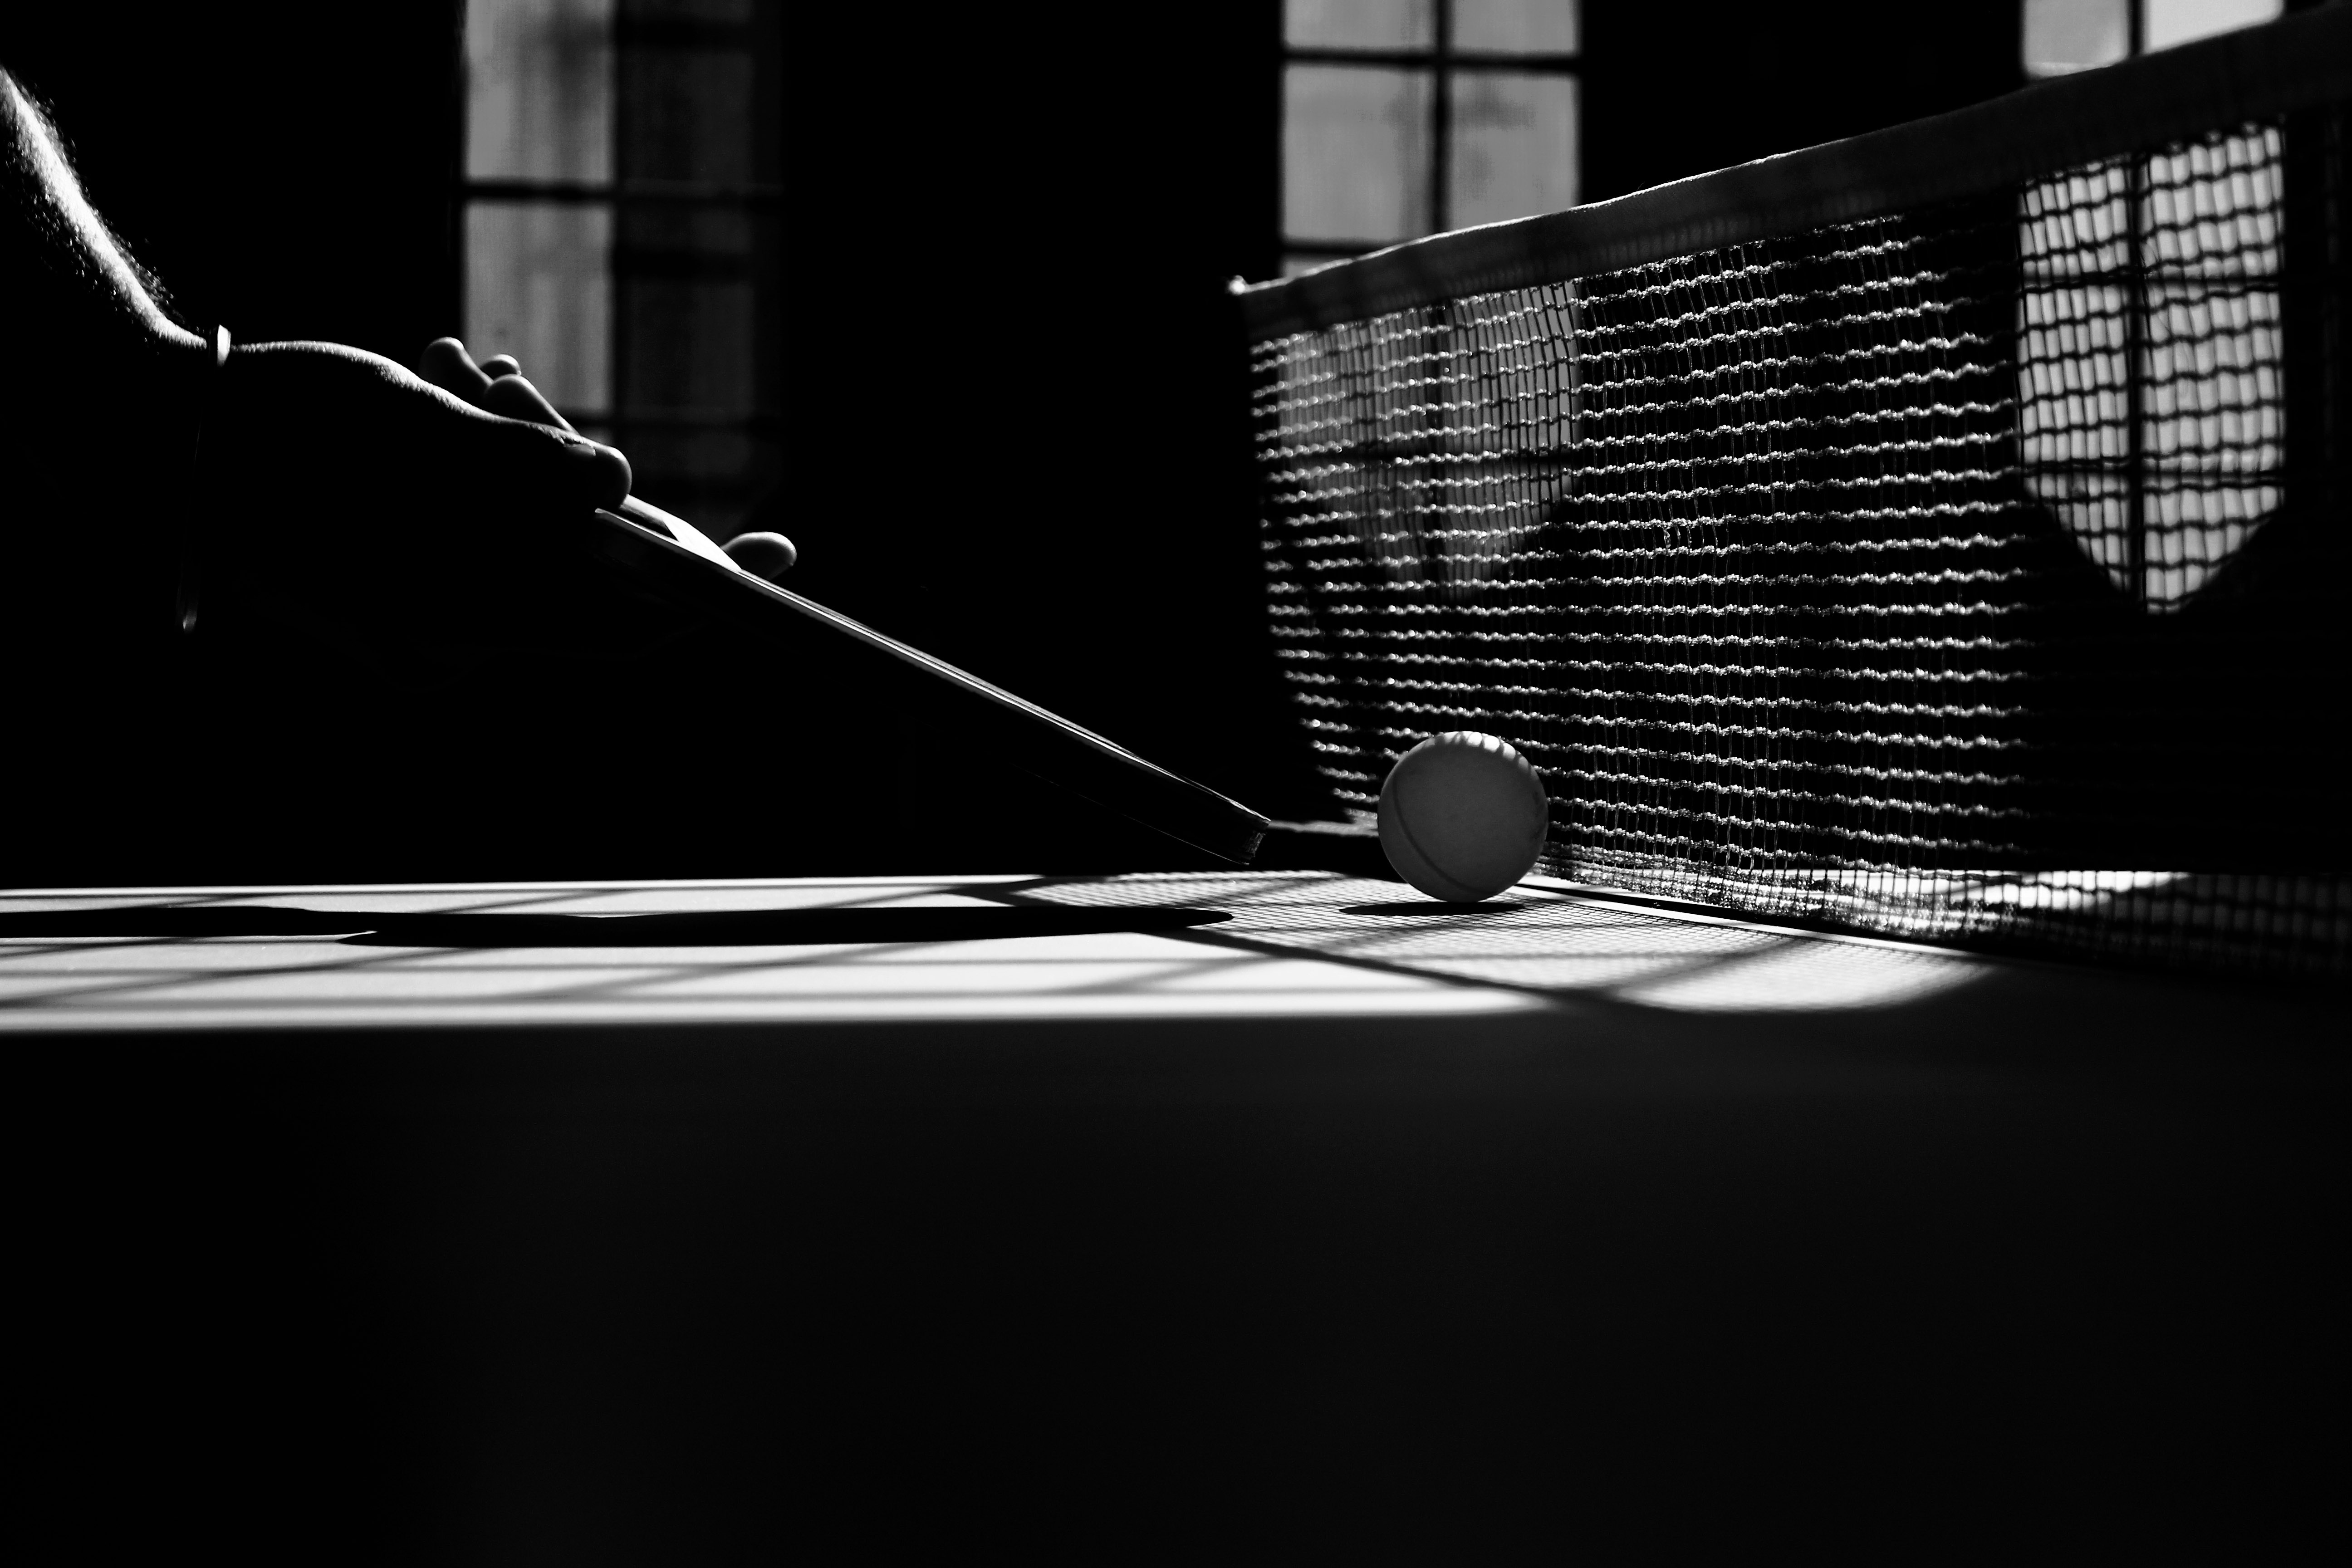
light, black and white, white, sport, photography, line, shadow, darkness, black, monochrome, activity, ball, image, shape, table tennis, racket, monochrome photography, film noir